Dirty Dancing (2017 film)

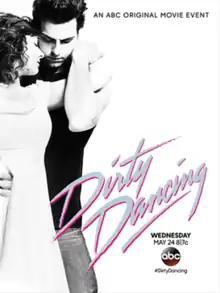

Dirty Dancing is a 2017 American television film directed by Wayne Blair and written by Jessica Sharzer. It is a made-for-TV musical remake of the 1987 film of the same name, and serves as an installment in the titular franchise. The film stars Abigail Breslin, Colt Prattes, Debra Messing, Bruce Greenwood, Sarah Hyland, Nicole Scherzinger and Tony Roberts. It aired on May 24, 2017, on ABC. In its original broadcast, the film was seen by 6.61 million viewers with a 1.4 Nielsen rating in the 18-49 age demographic and a 5 share.